Point Walter

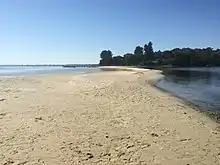
Looking towards Point Walter from out on the sandbar.

Point Walter is the site of various cultural monuments, including a war memorial avenue. It also hosts the free annual Point Walter concert, which started in 1996 and features Perth bands, and on occasion notable individuals such as James Morrison. Previously this event was called "YAC it up" because it was organised by Melville's Youth Advisory Council and featured acts such as Birds of Tokyo and Bob Evans.